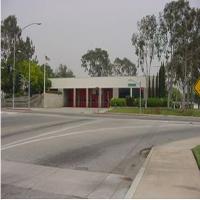
Weather: cloudy or overcast